Nimslo

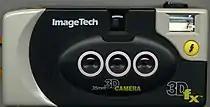
3Dfx from Image Tech

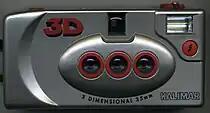
Kalimar, with obvious styling similarities

Starks claimed that Nishika also made a three-lens camera, but there is no evidence that such a camera ever existed outside his article. It is interesting that some of the Nishika "dealers" claimed that the Nimslo had only 3 lenses.